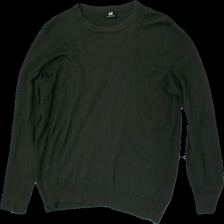
View: front
Type: Sweater
Category: Unisex
Brand: H&M
Colors: Green
Material: 59% acrylic, 41% wool
Cut: Regular, C-collar
Size: M
Season: All
Price range: 50-100
Recommended usage: Reuse